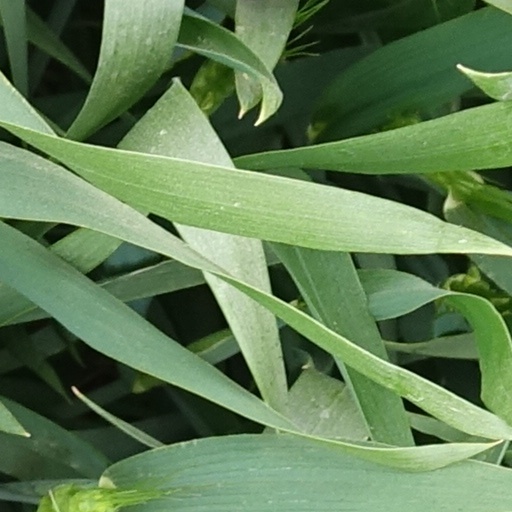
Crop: wheat